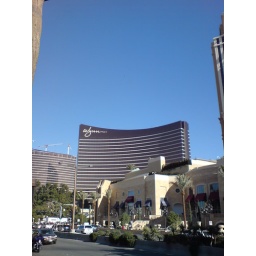
classy looking even in the day... =) they're building another tower in the background